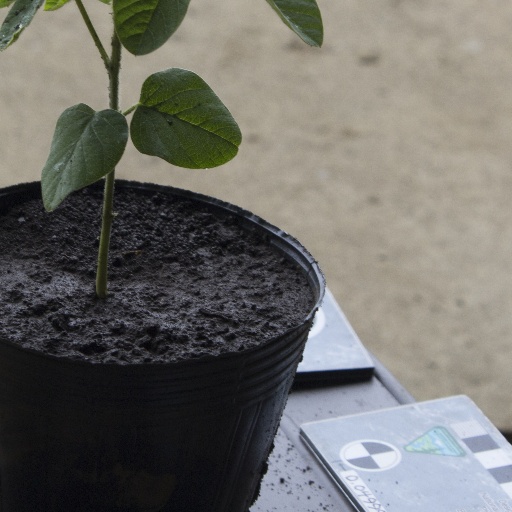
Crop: soybean